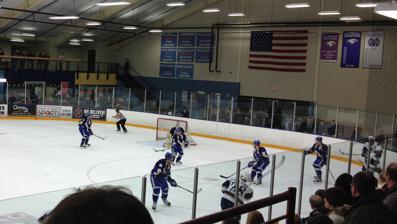
Building: Hobbs Municipal Ice Center
Country: United States of America
Year built: 1975
Indoor ice arena in Wisconsin Hobbs Municipal Ice Center Location 915 Menomonie Street Eau Claire, WI 54703 Coordinates 44°48′02″N 91°31′08″W / 44.80056°N 91.51883°W / 44.80056; -91.51883 Public transit ECT : 2 7 Owner City of Eau Claire Operator City of Eau Claire Opened 1975 Tenants UW-Eau Claire Blugolds ( WIAC ) Eau Claire Memorial High School Eau Claire North High School Hobbs Municipal Ice Center is an indoor ice arena complex located in Eau Claire, Wisconsin . The arena is home to the UW–Eau Claire Blugolds men's and women's varsity hockey teams, in addition to the and men's club hockey team. The arena also hosts local high school teams. The facility provides three ice rinks, locker rooms, meeting rooms and offices for the Eau Claire Parks, Recreation & Forestry Department. The Hobbs Municipal Ice Center was built in 1974 with an initial donation from the Hobbs Foundation . A $5.6 million renovation was completed in early-2010, adding additional office space, a third rink, additional seats, a training room, new lighting, and more. The Eau Claire Figure Skating Club and the Eau Claire Youth Hockey Association also use the arena. The main rink is the Richard O'Brien Rink, named in honor of Richard O'Brien, who was the driving force behind the community effort that led to the construction of the ice center in 1975. External links City of Eau Claire Hobbs Municipal Ice Center page References ^ "Winter Sports - Wanted: Snow and Ice" . www.sportsdestinations.com . ^ "O'Brien Award" . Eau Claire Youth Hockey . v t e University of Wisconsin–Eau Claire Facilities Carson Park Hobbs Municipal Ice Center Schofield Hall W. L. Zorn Arena Sonnentag Event Center Athletics Football People List of University of Wisconsin–Eau Claire people Related University of Wisconsin System This article about a sports venue in Wisconsin is a stub . You can help Wikipedia by expanding it . v t e This ice hockey article is a stub . You can help Wikipedia by expanding it . v t e